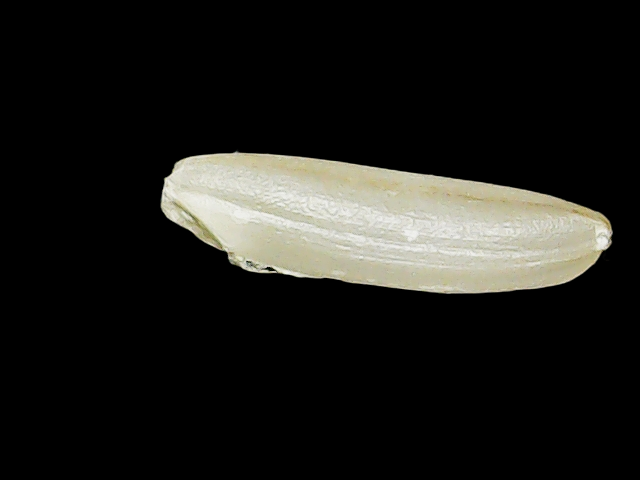
Rice variety: Binadhan14